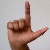
The image shows a hand gesture representing the letter 'L' in Indian Sign Language.